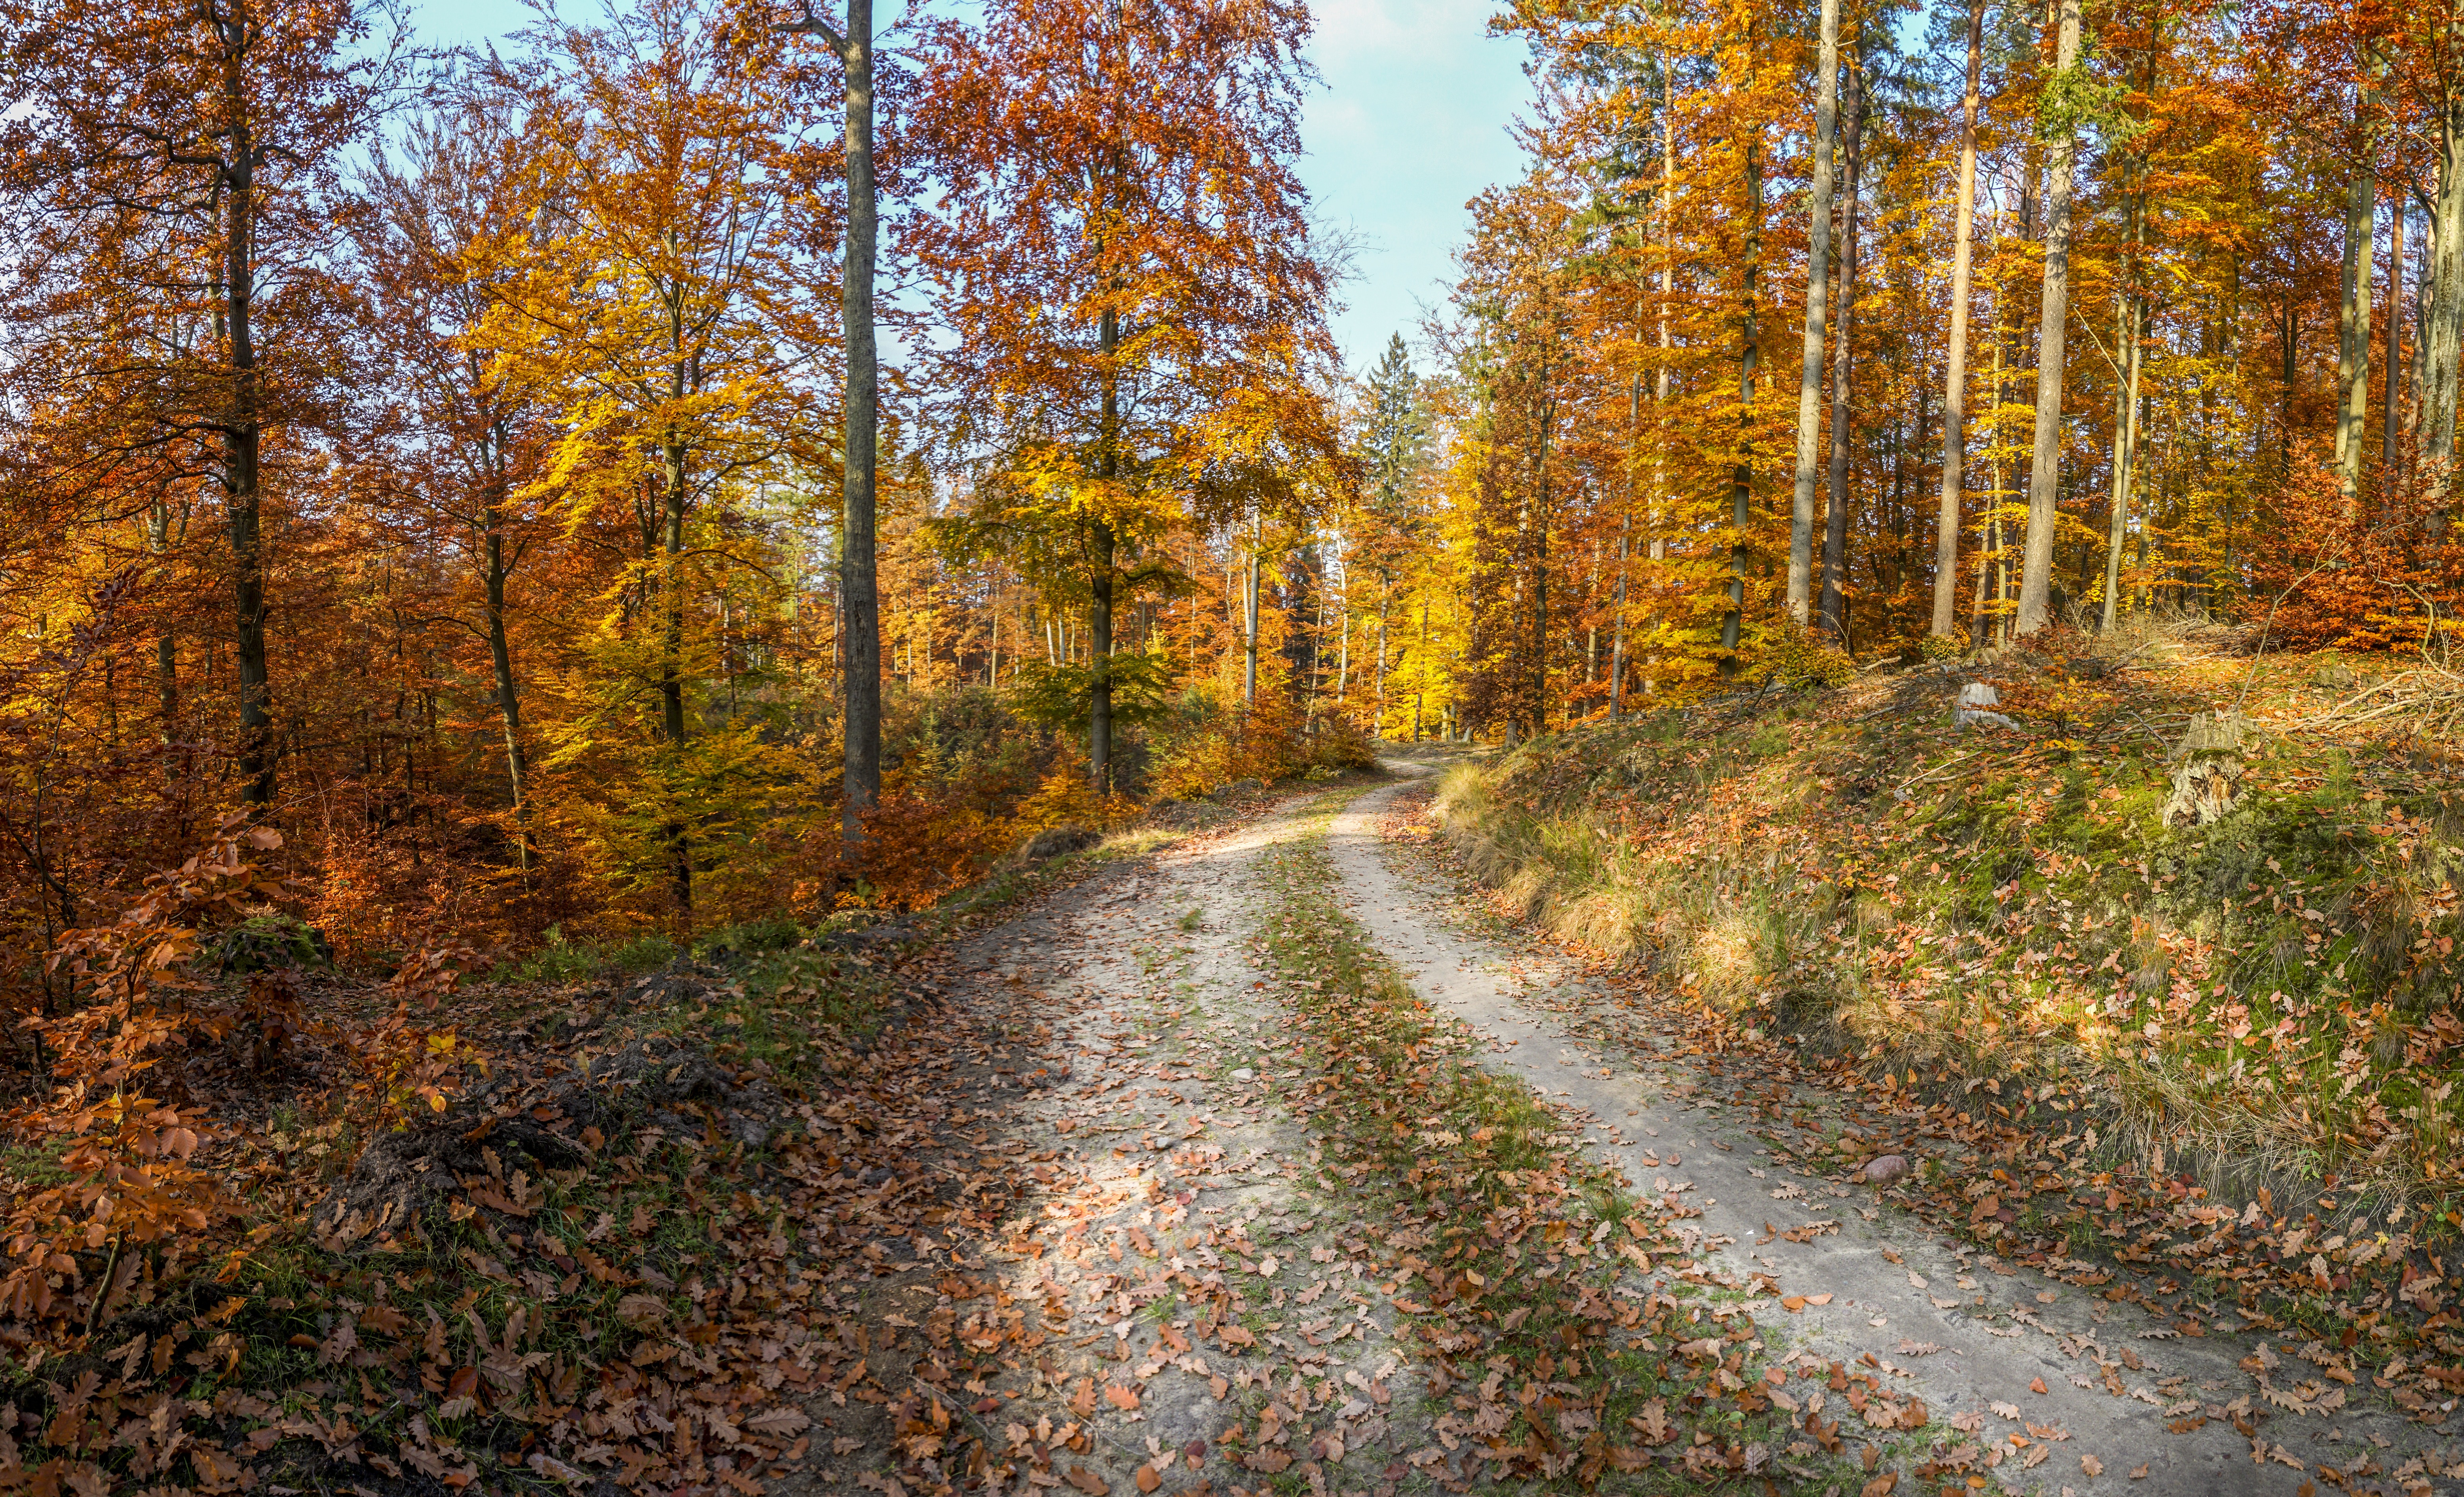
landscape, tree, nature, forest, trail, leaf, foliage, autumn, season, colors, deciduous, woodland, habitat, autumn gold, ecosystem, biome, natural environment, woody plant, temperate broadleaf and mixed forest, temperate coniferous forest